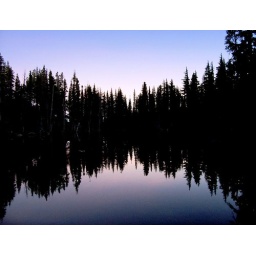
Symphony in pink and blue